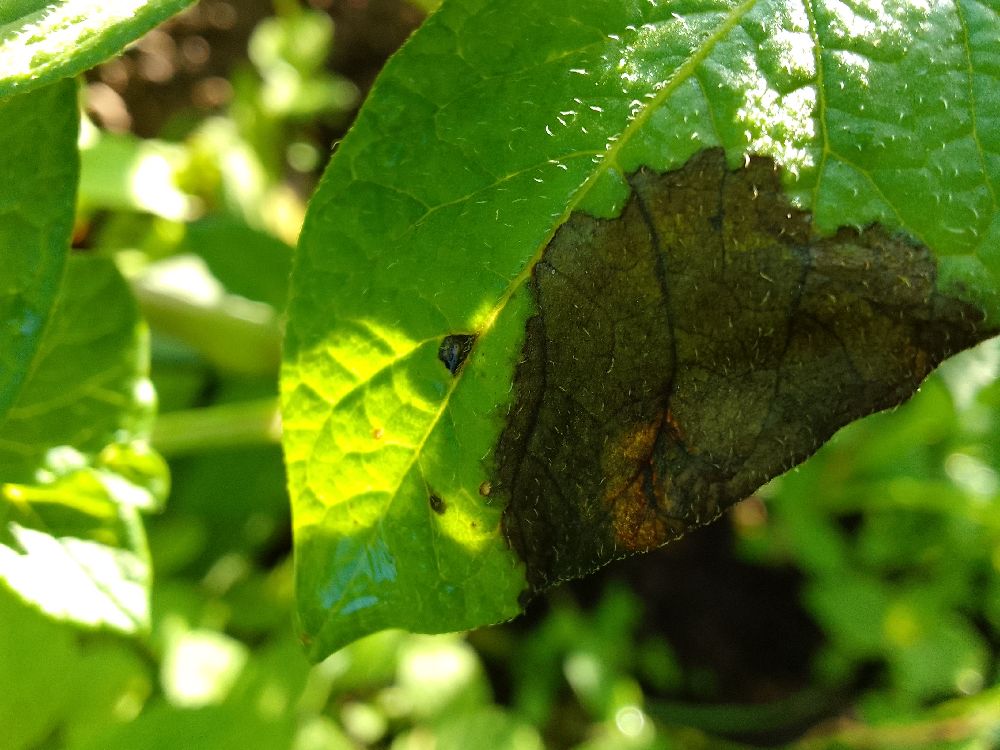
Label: Late blight